Maksim Mukhin

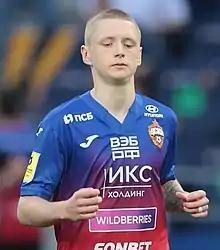
Mukhin with CSKA Moscow in 2021

Maksim Andreyevich Mukhin (born 4 November 2001) is a Russian professional footballer who plays as a defensive midfielder for Sochi on loan from CSKA Moscow, and the Russia national team.